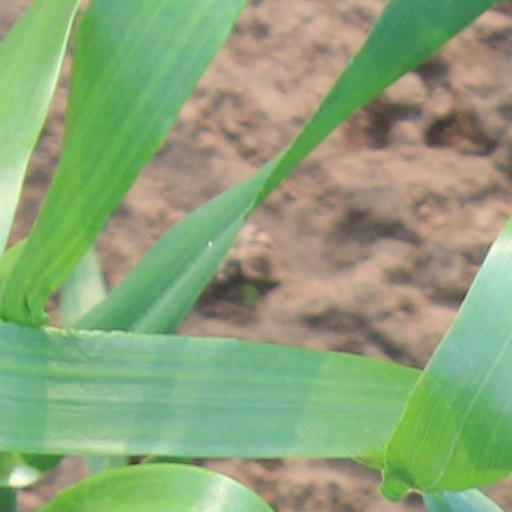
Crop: wheat